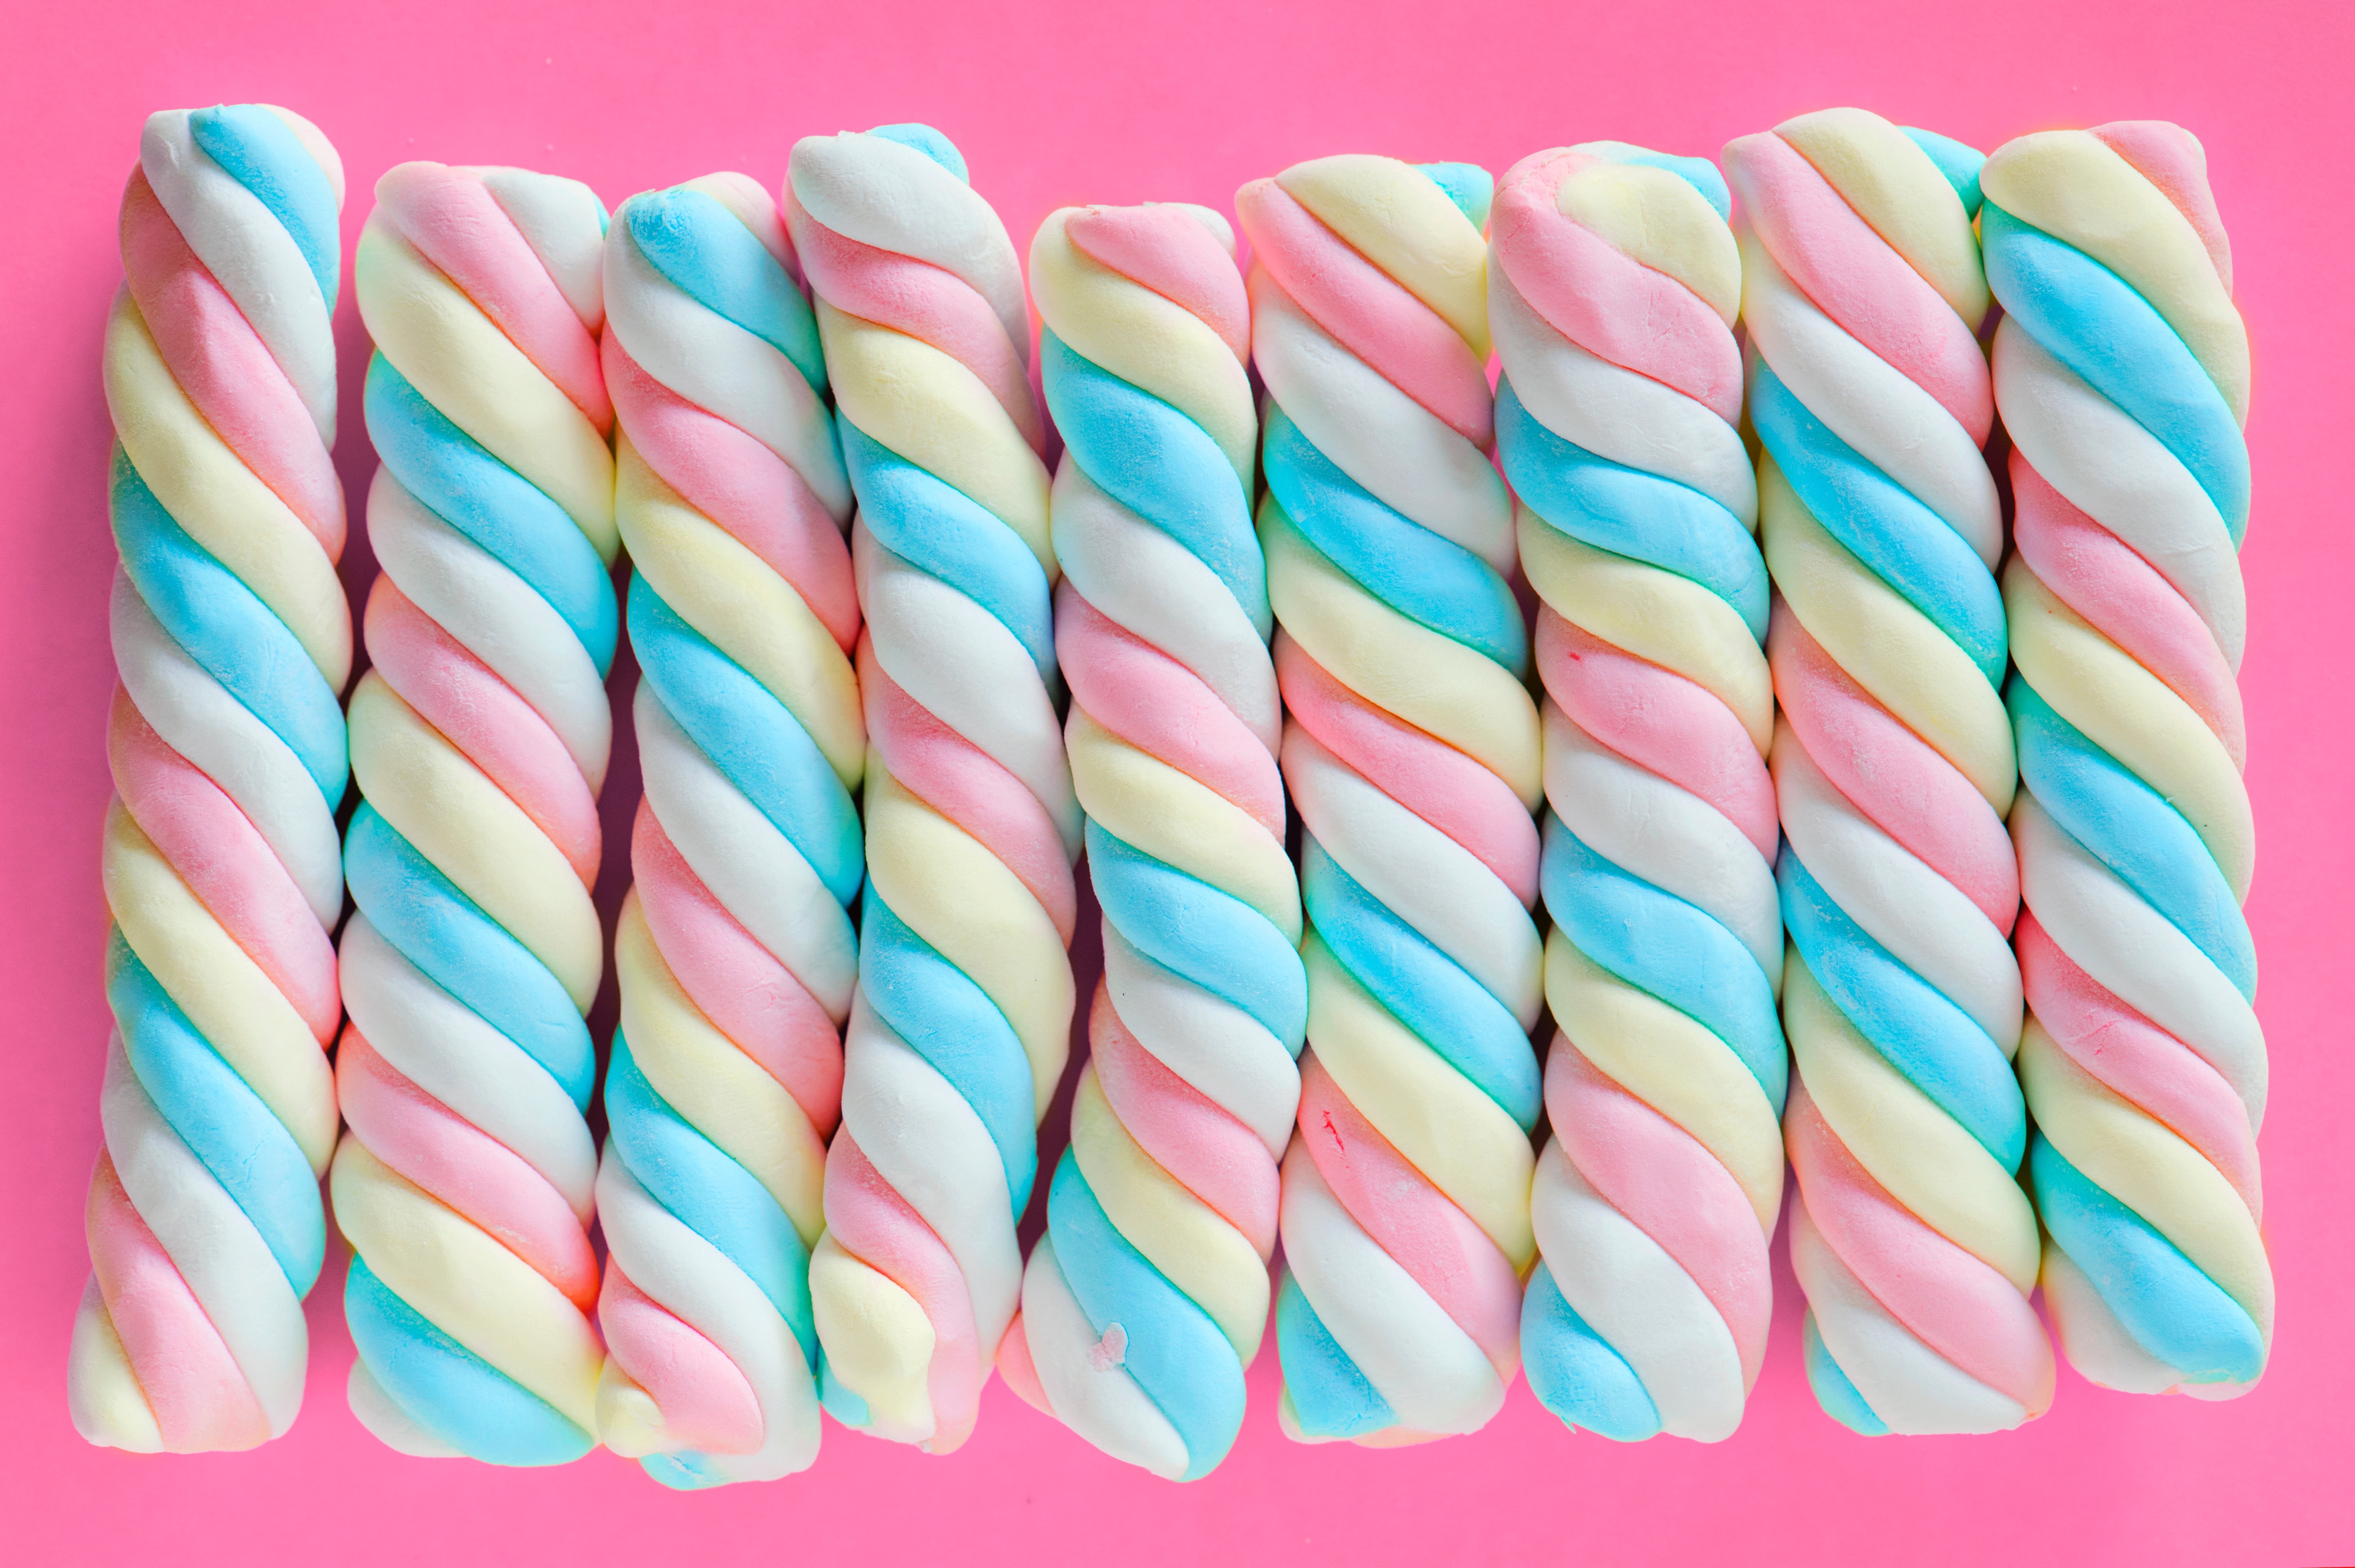
pink, confectionery, candy